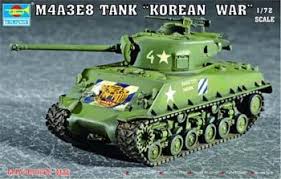
Label: Tank